Lawndale Art Center

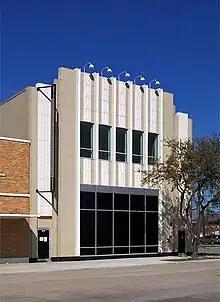
Lawndale Art Center facade

Lawndale Art Center is a non-profit space for the exhibition of contemporary works of art in all media, based in Houston, Texas, USA, focused on exhibiting work by Houston area artists.